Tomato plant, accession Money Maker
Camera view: tilt-top (135 deg); turntable rotation: 330 degrees
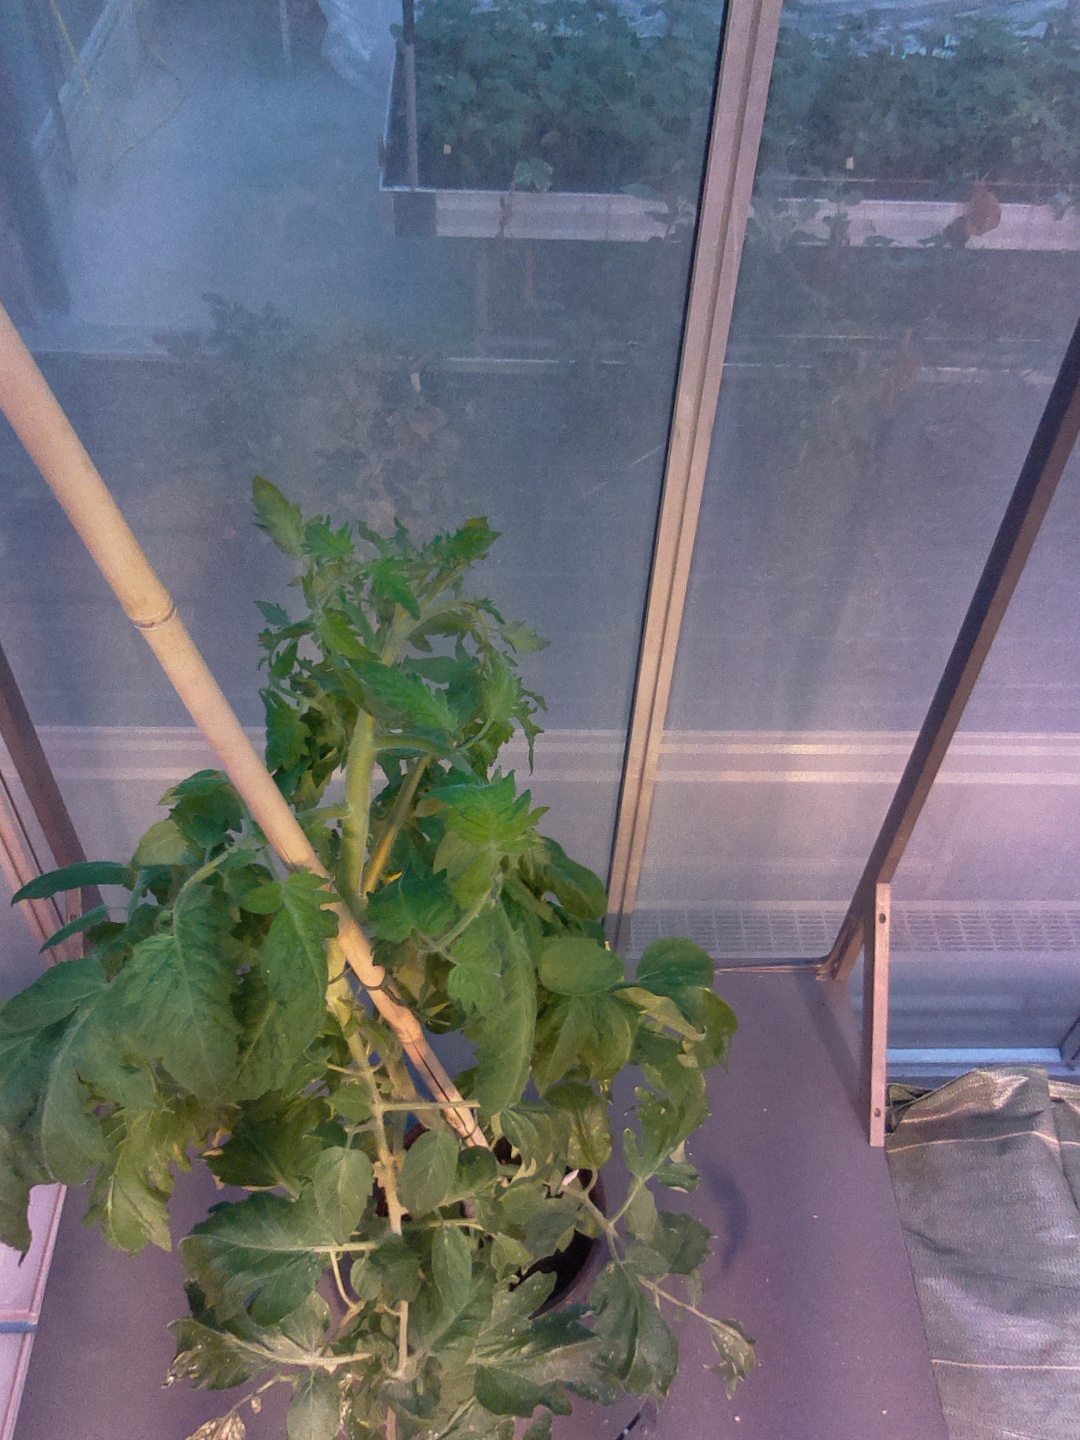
BBCH growth stage 66: Full flowering, 60%-70% of flowers open, more petals falling